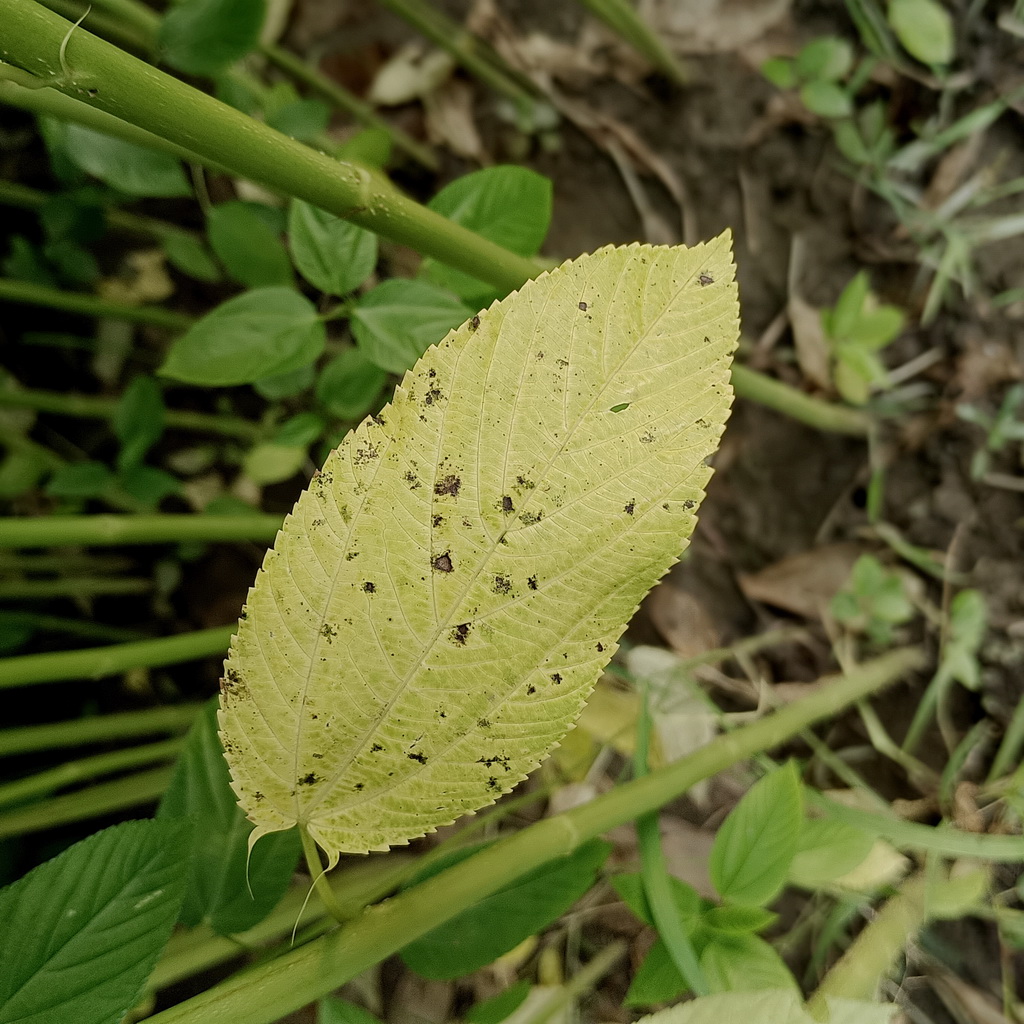
Label: Mosaic